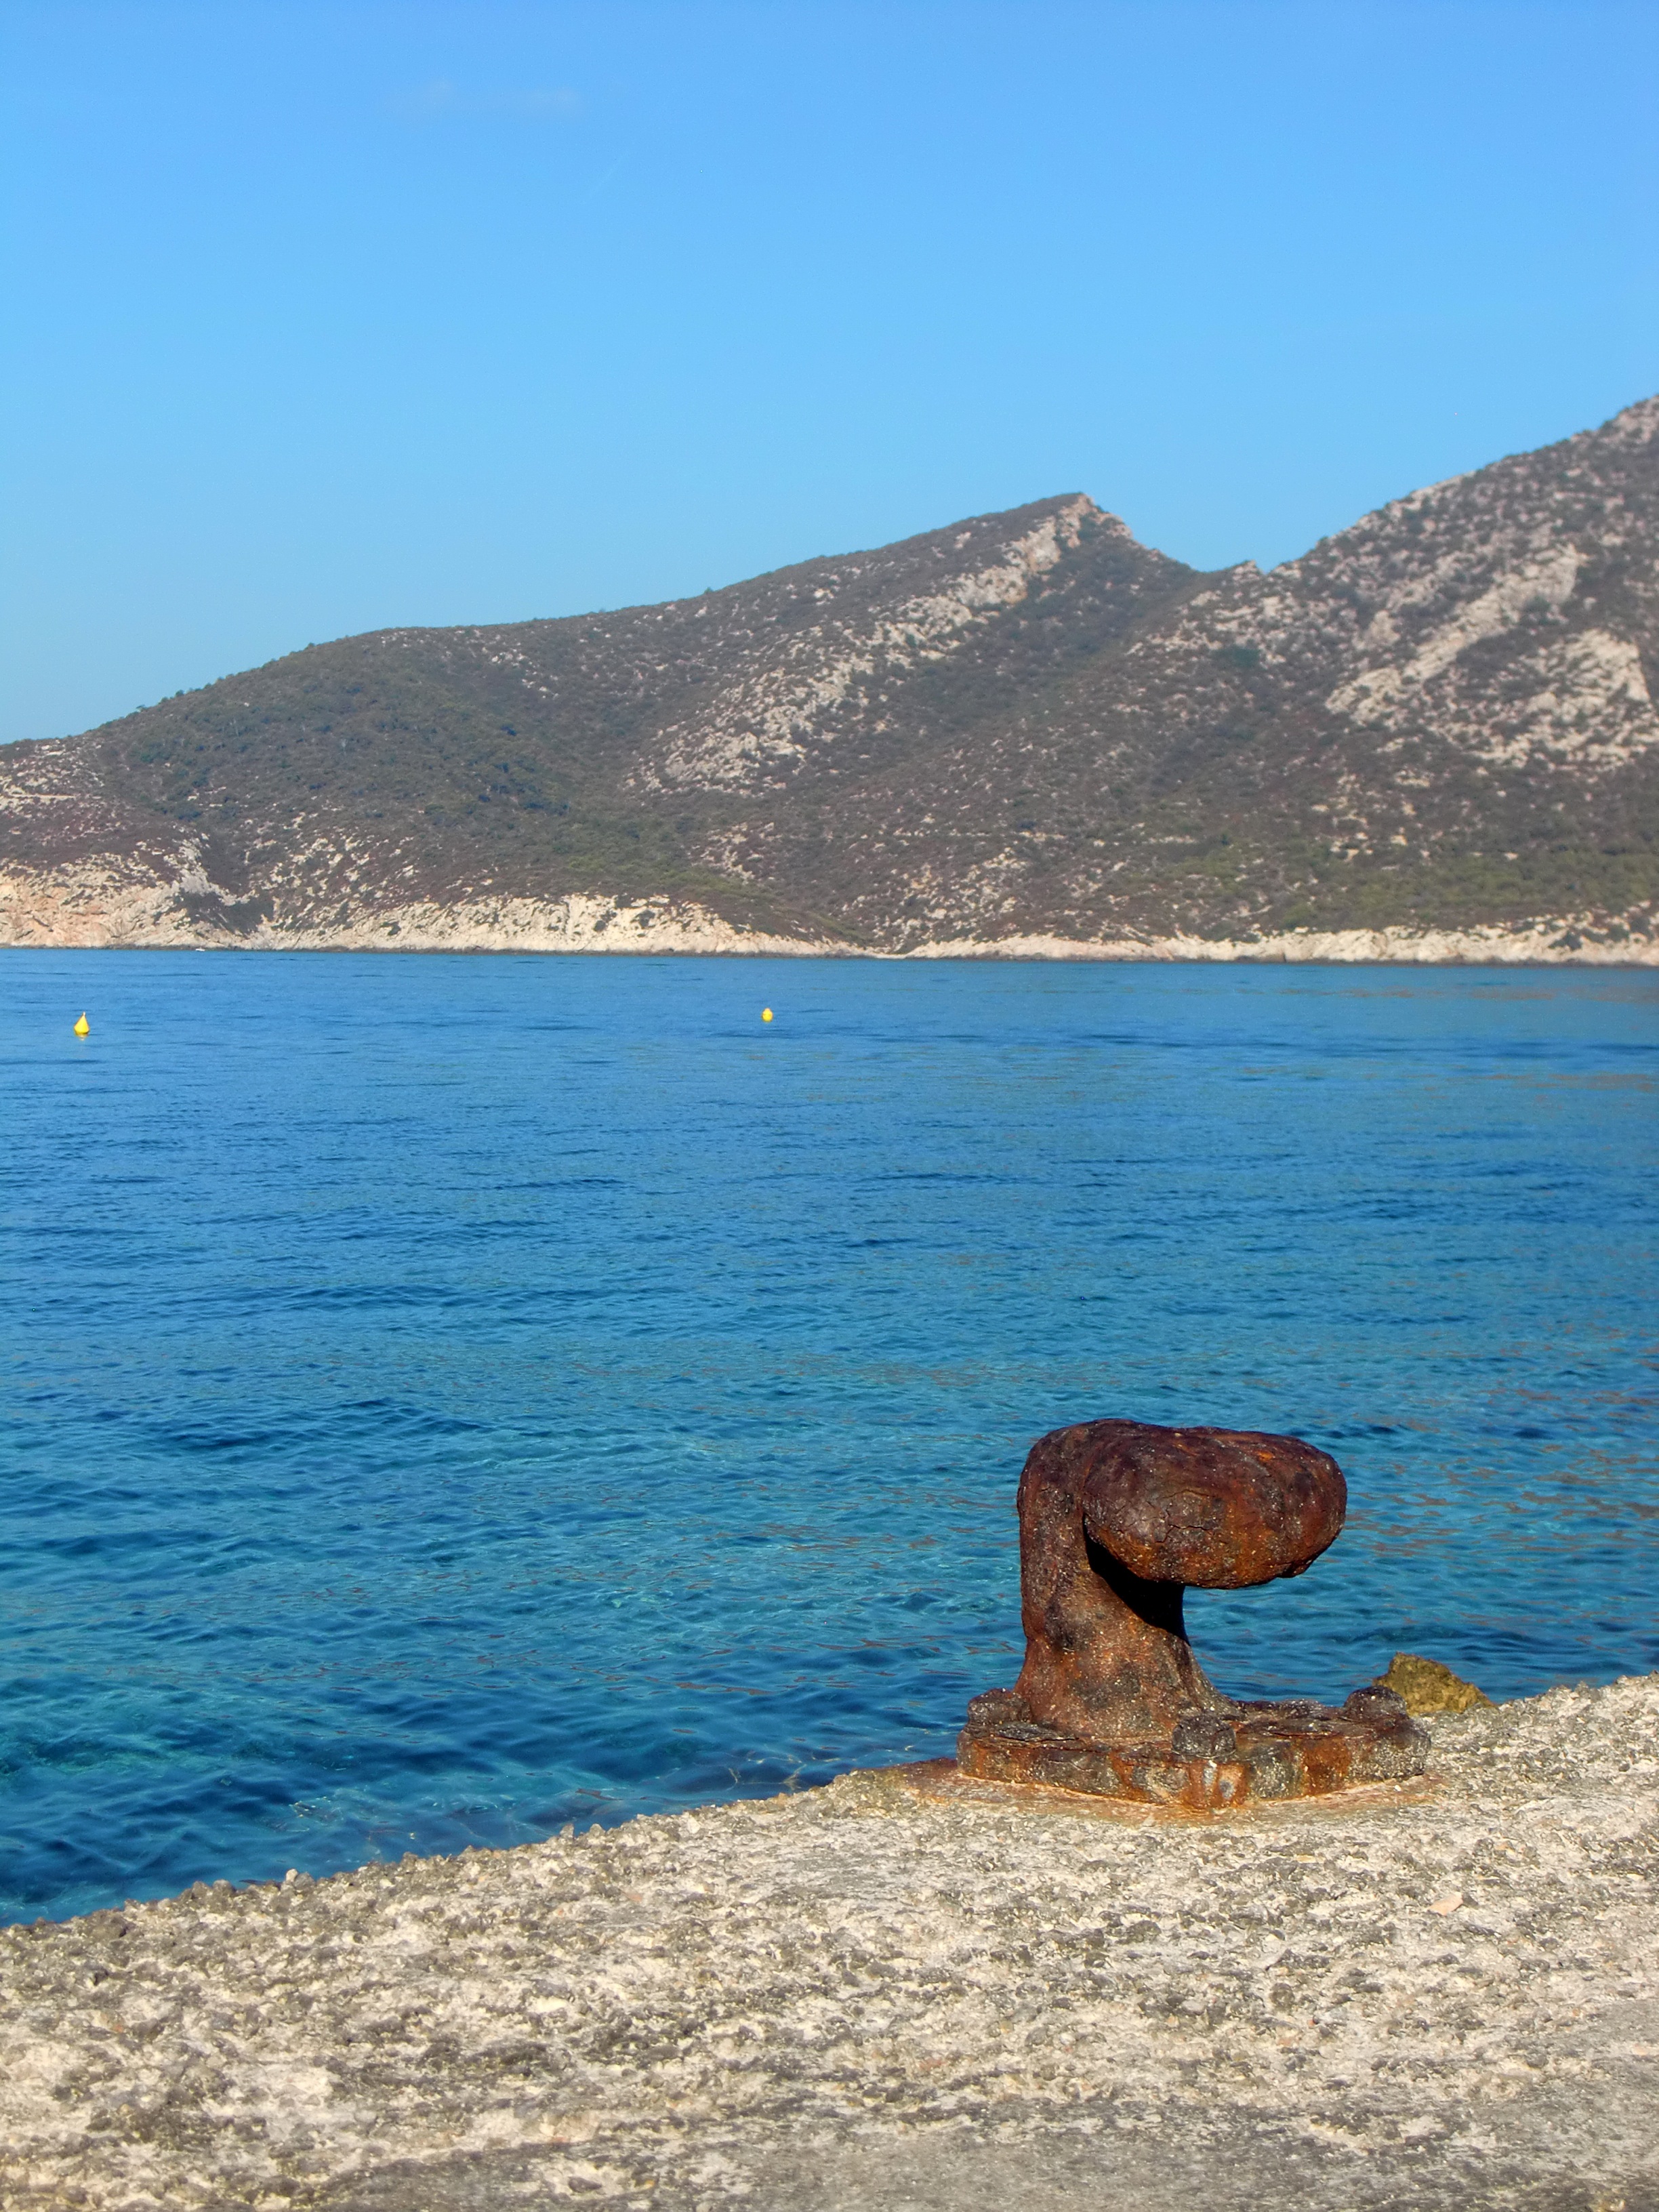
beach, sea, coast, water, sand, rock, ocean, dock, structure, shore, wave, lake, pier, stone, vacation, clear, cove, bay, port, body of water, anchorage, cape